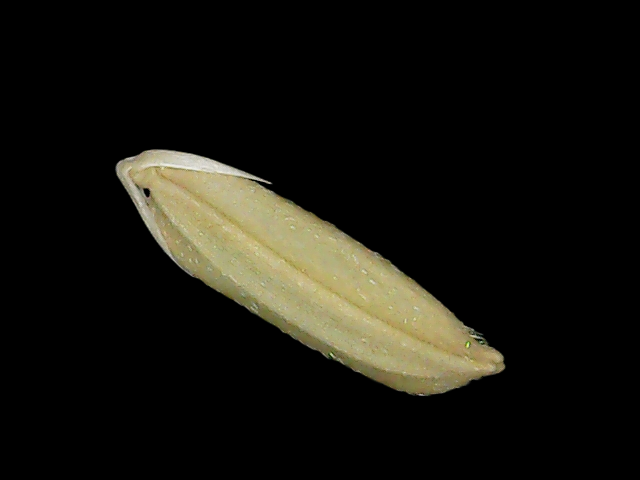
Rice variety: Br23